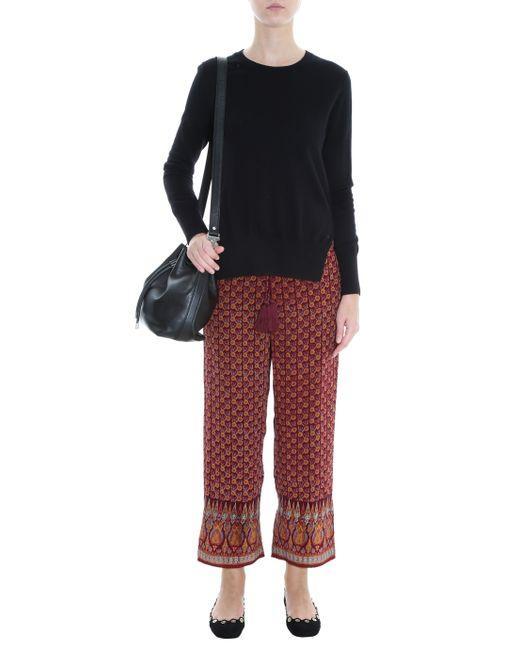
Schwarzes Langarmshirt aus Baumwolle mit Rundhalsausschnitt